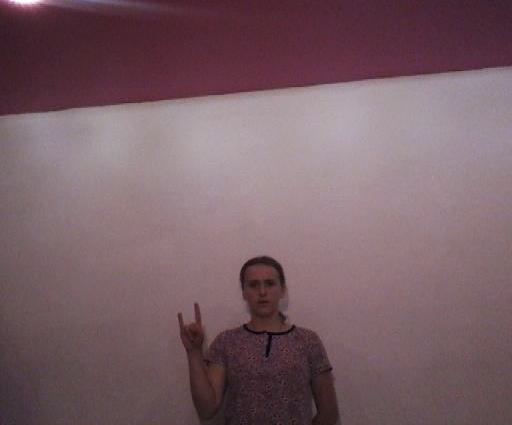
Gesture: rock